Biblioteca Augusta

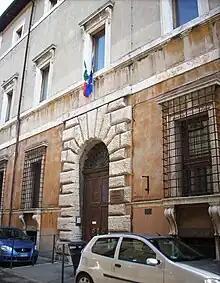
Entrance to the Biblioteca Augusta in Perugia, photographed 2010

The Biblioteca Augusta (est. 1582) is a public library in Perugia, Italy, founded by . It opened in 1623, housed in the former Palazzo Meniconi on the Piazza Piccola. It currently operates from the in the area of the city.